Nebula Awards Showcase 54

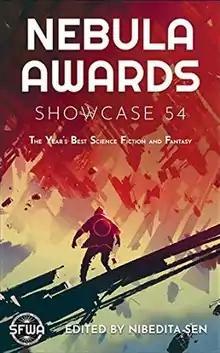
Cover of first edition

Nebula Awards Showcase 54 is an anthology of science fiction and fantasy short works edited by Bengali writer Nibedita Sen. It was first published in trade paperback by SFWA, Inc. in November 2020, followed by an ebook edition from the same publisher in December of the same year.